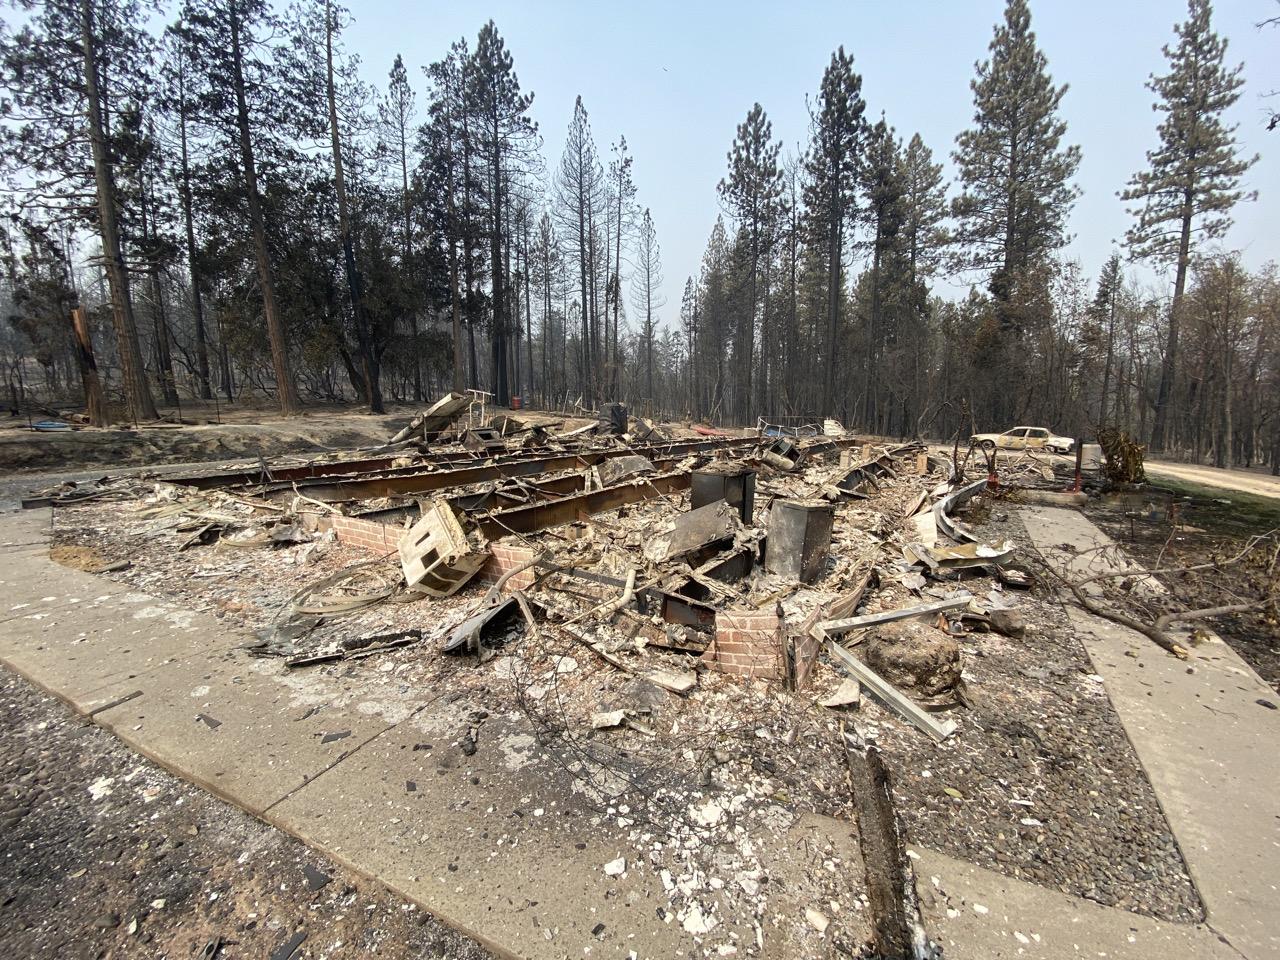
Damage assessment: destroyed